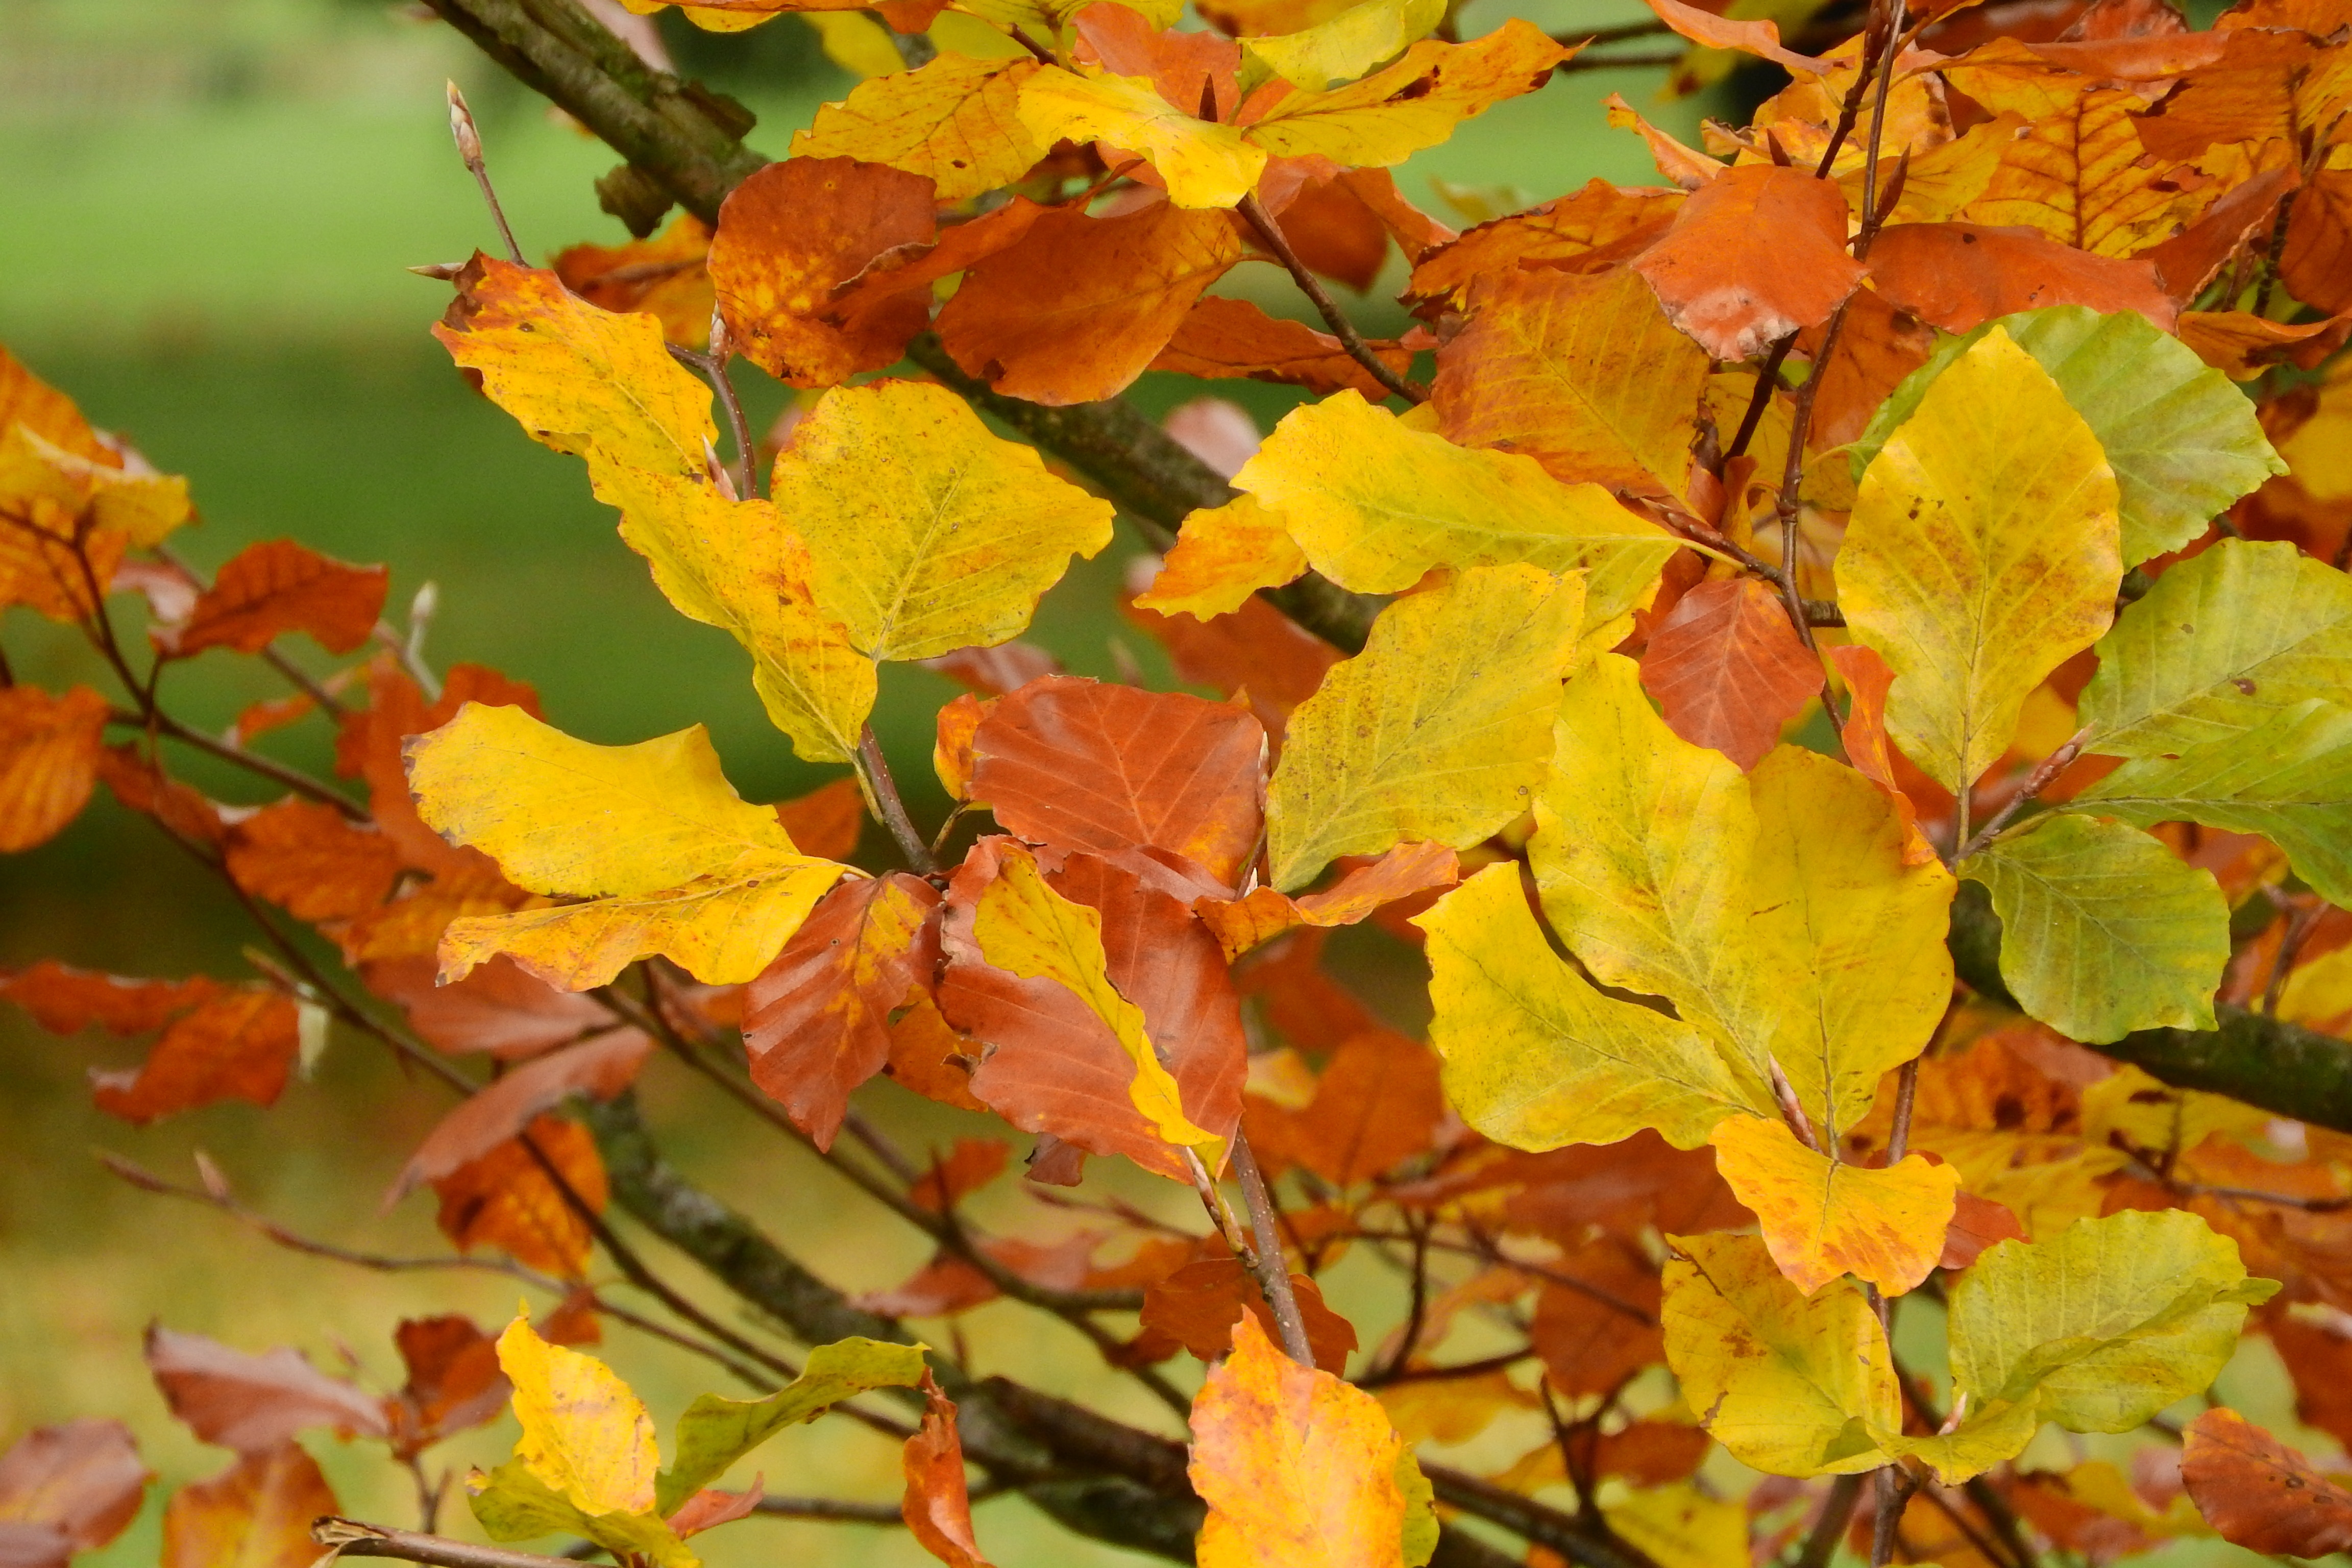
tree, branch, plant, leaf, flower, autumn, yellow, season, maple tree, maple leaf, shrub, deciduous, autumn colors, autumn leaves, golden autumn, beech, colorful leaves, flowering plant, beech forest, maidenhair tree, fagus, woody plant, land plant